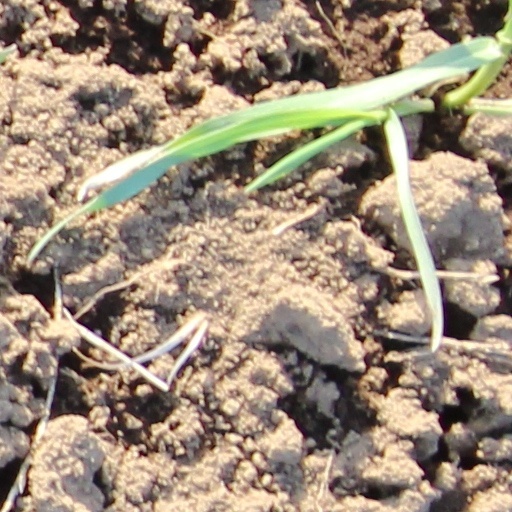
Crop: wheat